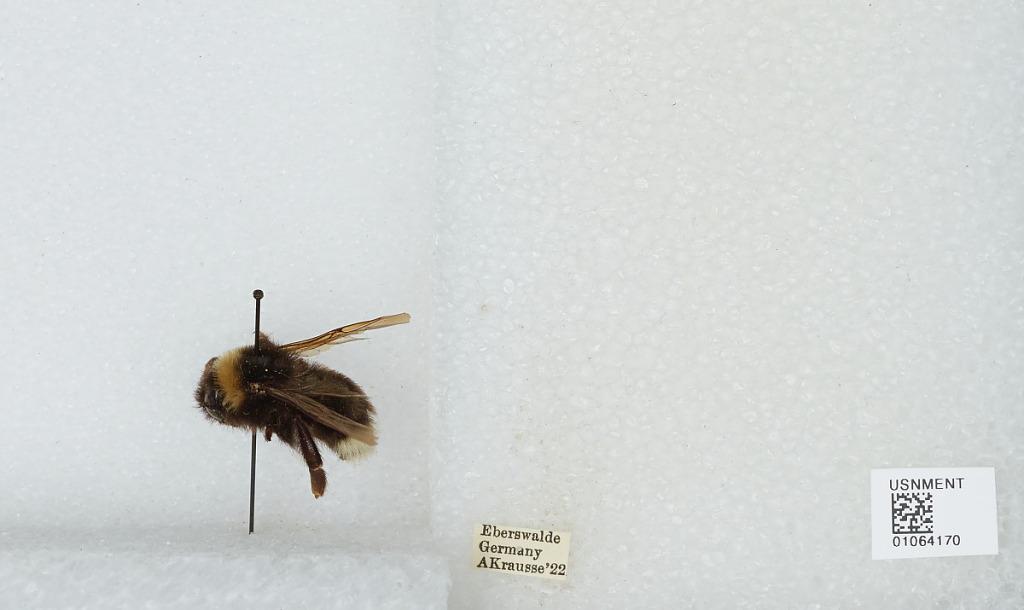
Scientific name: Bombus sp.
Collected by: A. Krausse
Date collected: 1922--
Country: Germany
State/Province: Brandenburg
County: Barnim
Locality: Eberswalde
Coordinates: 52.8356, 13.8182